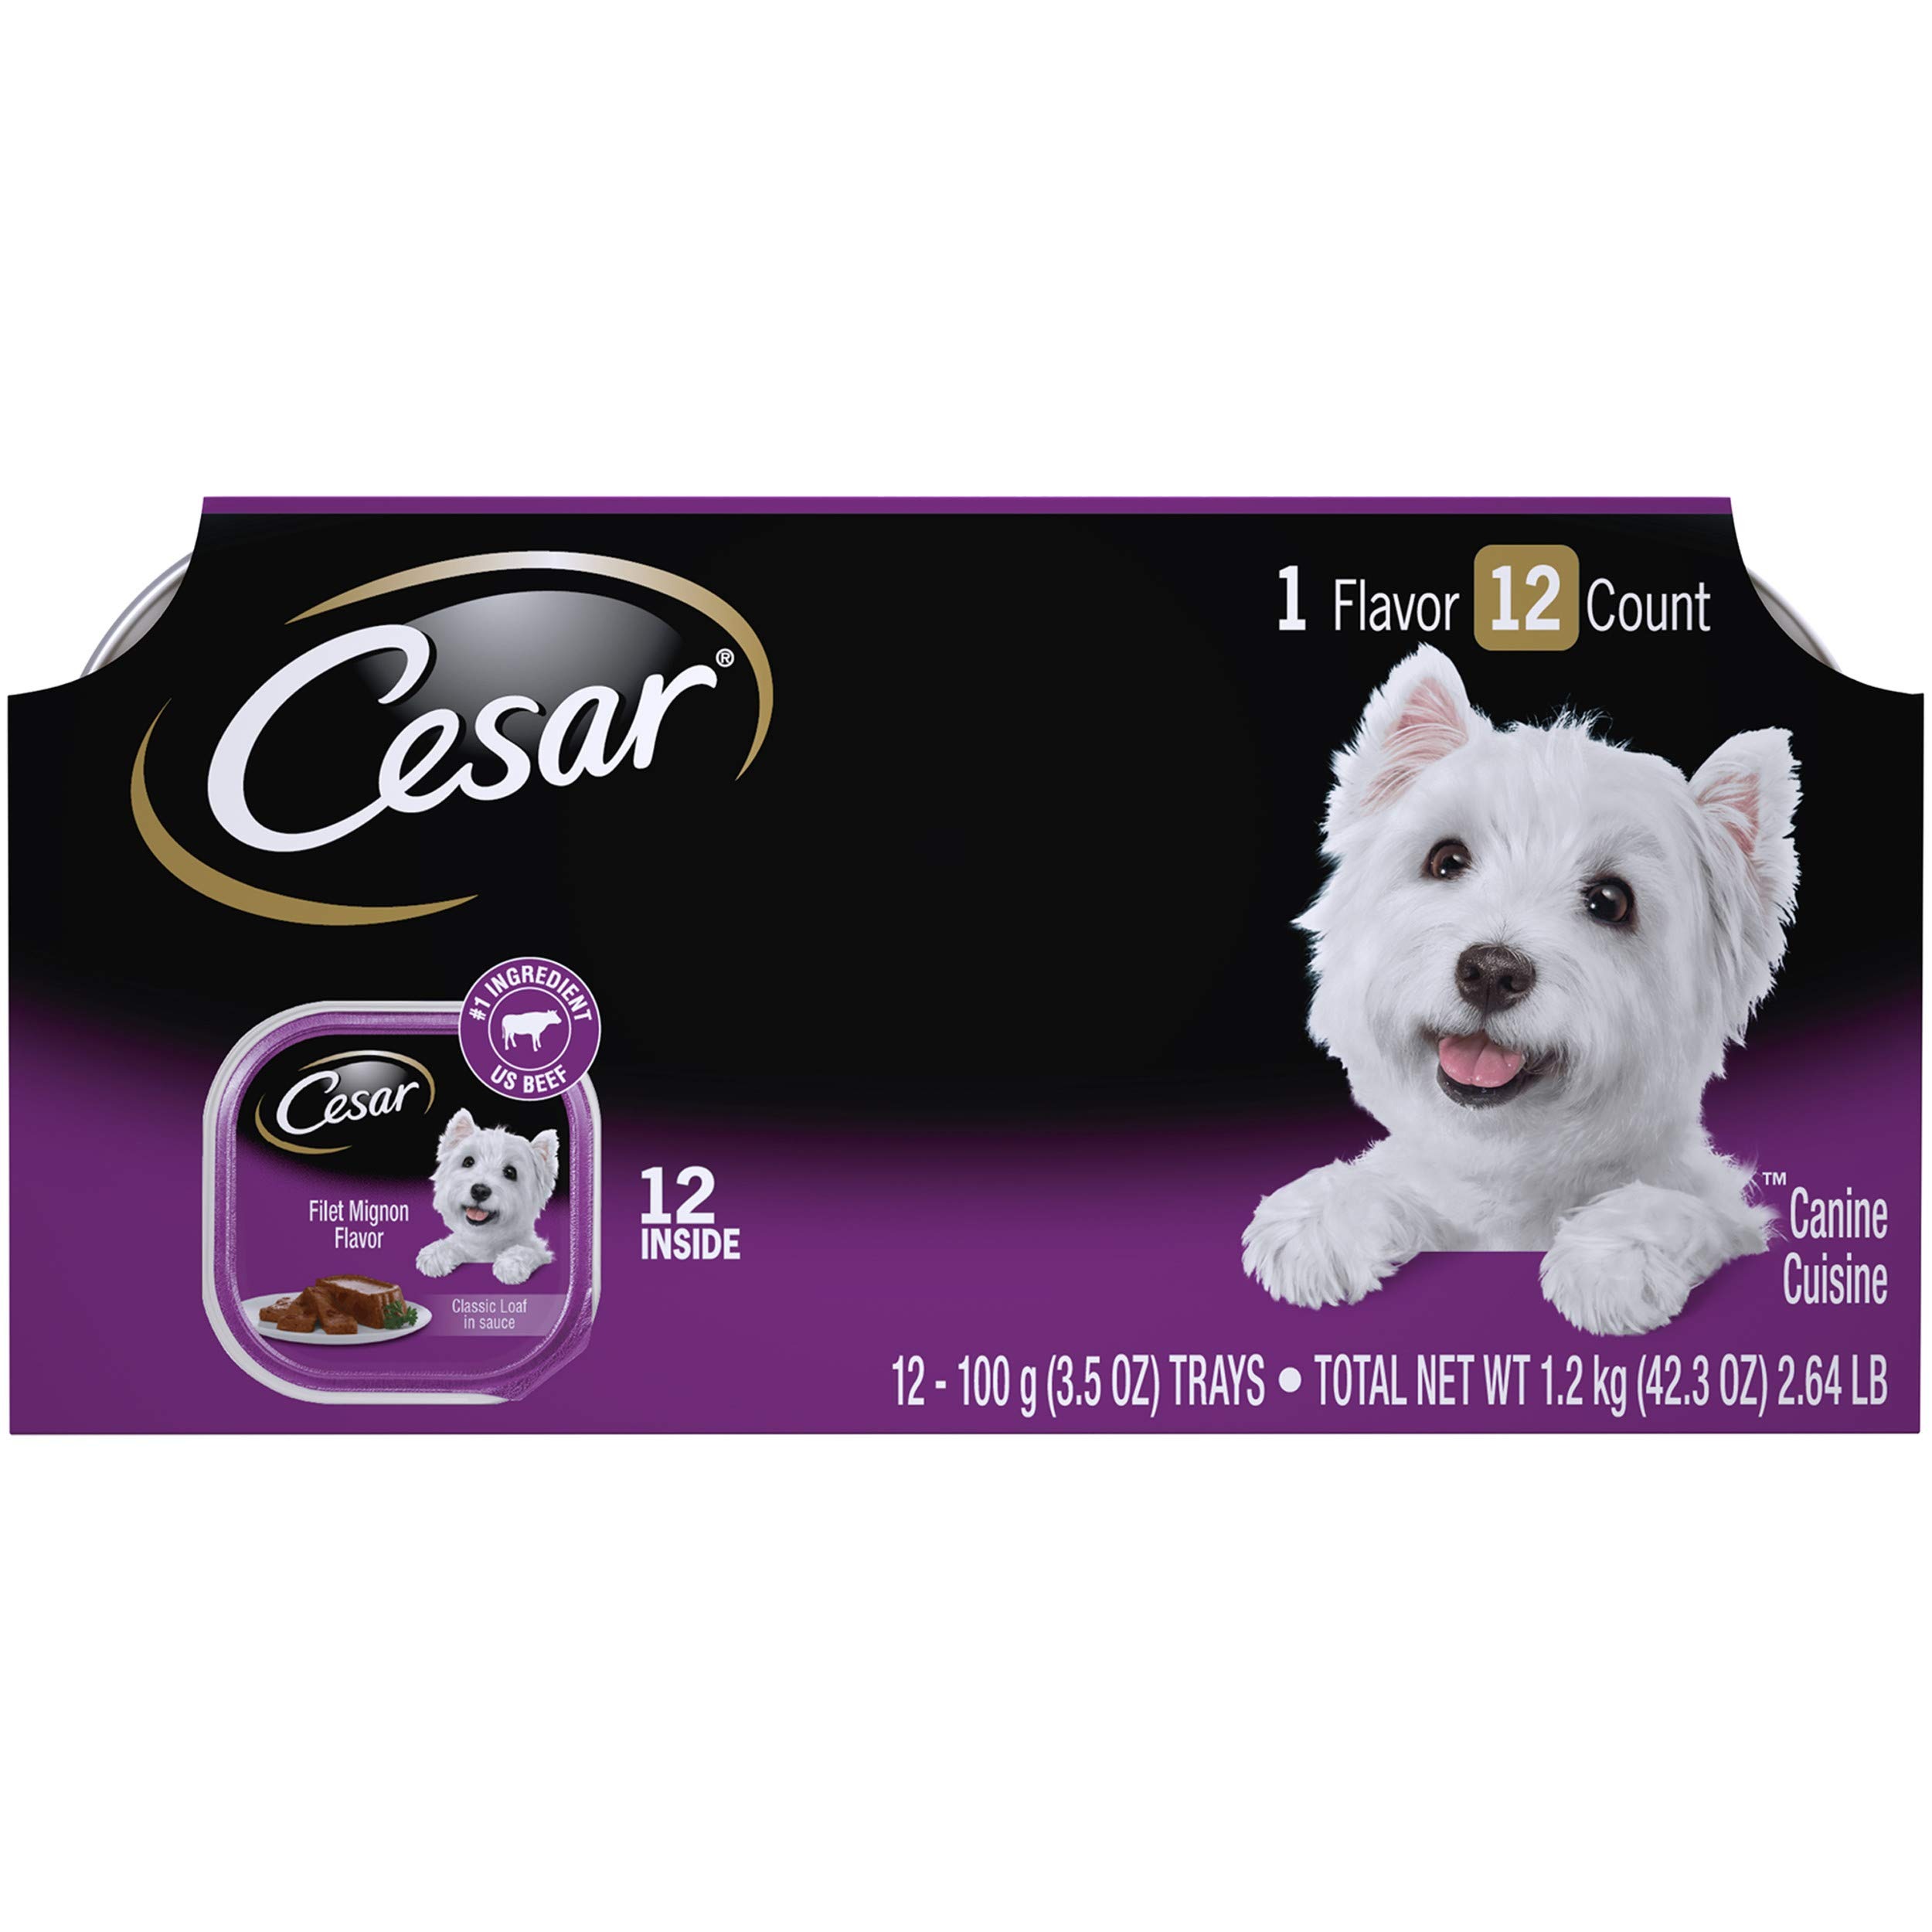
Item Name: CESAR Soft Wet Dog Food Classic Loaf in Sauce Filet Mignon Flavor Multipack (24) 3.5 oz. Easy Peel Trays
Bullet Point 1: Cesar Select Dinners for small dogs have great taste with exceptional palatability to tempt even the fussiest dogs
Bullet Point 2: Complete and balanced canned dog food nutrition for small dogs, fortified with vitamins and minerals
Bullet Point 3: Because, as you know, some of the greatest dogs, and canned dog foods, come in small packages
Value: 84.0
Unit: Ounce

Price: 22.96